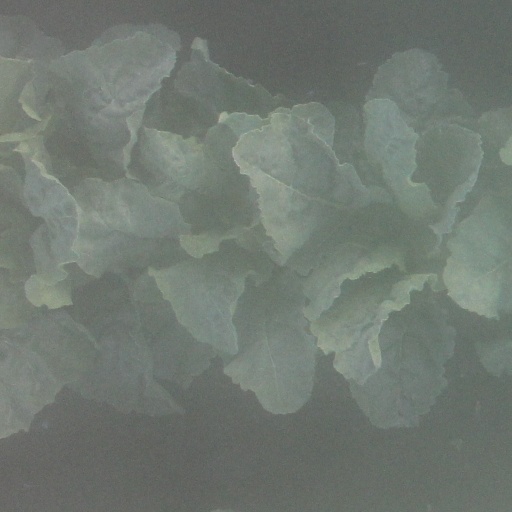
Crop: sugar beet